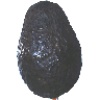
Label: avocado